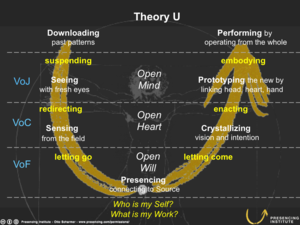
La Théorie U est une méthode de leadership et de conduite de l'intelligence collective orientée vers la découverte et la mise en œuvre de solutions innovantes. Pour son promoteur Otto Scharmer, il s'agit de cherche à développer et mettre en œuvre des innovations de rupture en adéquation avec le besoin d'un futur radicalement différent du passé sur la base d'un travail intégrant l'introspection individuelle et collective.